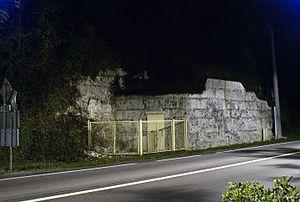
Entrée de la grotte de Gouy sur la RN15
Gouy est une commune française située dans le département de la Seine-Maritime en région Normandie.
Cet article recense les monuments historiques français classés en 1959.
Cet article recense les monuments historiques de l'arrondissement de Rouen, dans le département de la Seine-Maritime, en France.